History of the Tampa Bay Rays

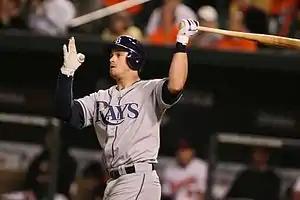
Evan Longoria in 2009

With the Rays' new payroll total above $60 million, principal owner Stuart Sternberg announced that unlike previous seasons the Rays had no more flexibility to make additions during the upcoming season. In the 2008 season, despite the Rays being contenders the entire season, attendance was still among the lowest in the league. Sternberg also stated the only team that did not have an average attendance higher than the league average in the season following a World Series appearance was the Florida Marlins, who did so twice after each of their championship seasons. He accepted that the Rays might become the third occurrence, saying about the 2008 season, "it wasn't the best year to win", because of the current state of the economy.